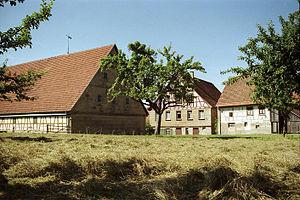
Les monts de Souabe et Franconie ou la Forêt souabe-franconienne est une zone montagneuse de basse altitude au nord-est du Bade-Wurtemberg. Le point culminant est la Hohe Brach avec 586 m d’altitude dans la forêt de Mainhardt. Ils font partie intégrante de la cuesta souabe, pendant allemand des cuestas de Lorraine. Ils sont composés de plusieurs petits massifs de faible altitude très boisés dont la jonction est assurée par des vallons de petits cours d’eau qui entaillent plus des hauts plateaux que de vrais sommets. En raison de sa configuration géologique du Keuper moyen et inférieur marqué par le grès à roseaux et la dolomie, des thalwegs torrentiels incisent les parties supérieures en formant des cascades sur rochers dénudés et des vallons en V très inaccessibles qu’on désigne localement par le terme « Klinge ».